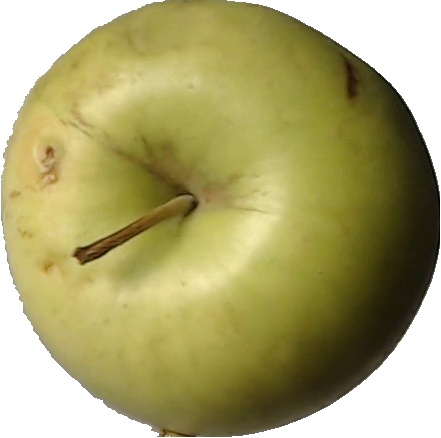
Label: apple_golden_3